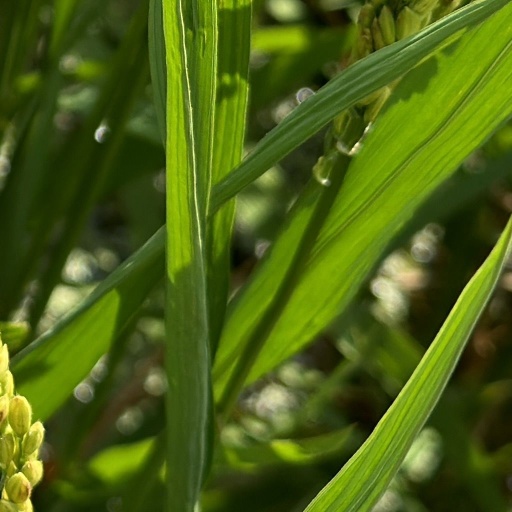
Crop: rice